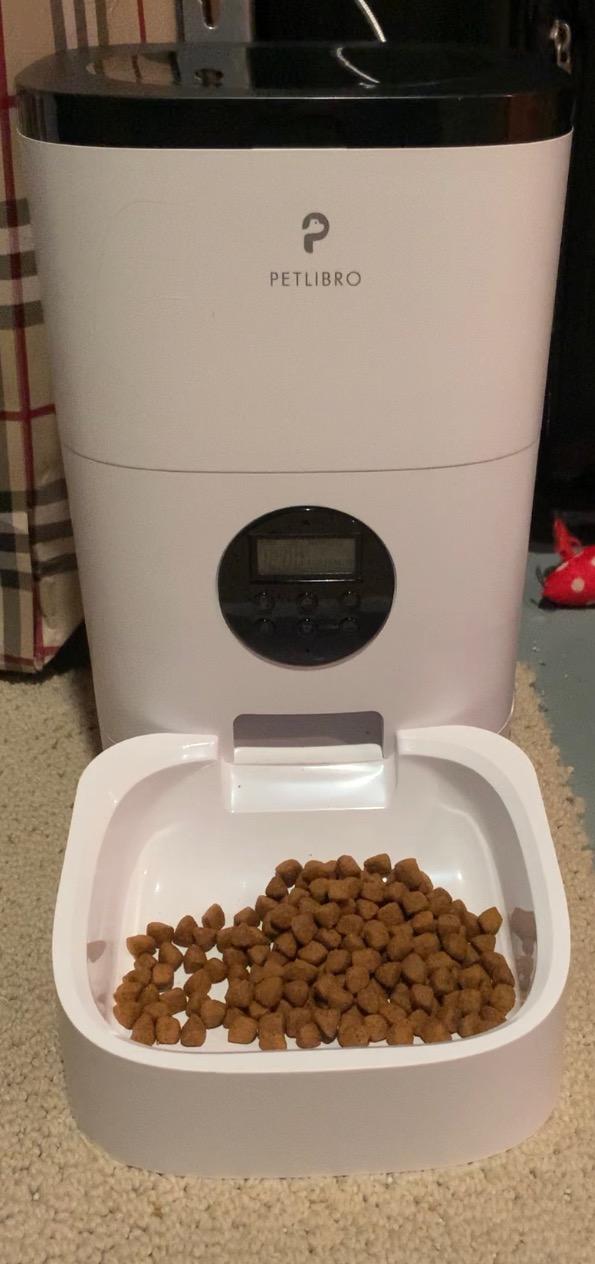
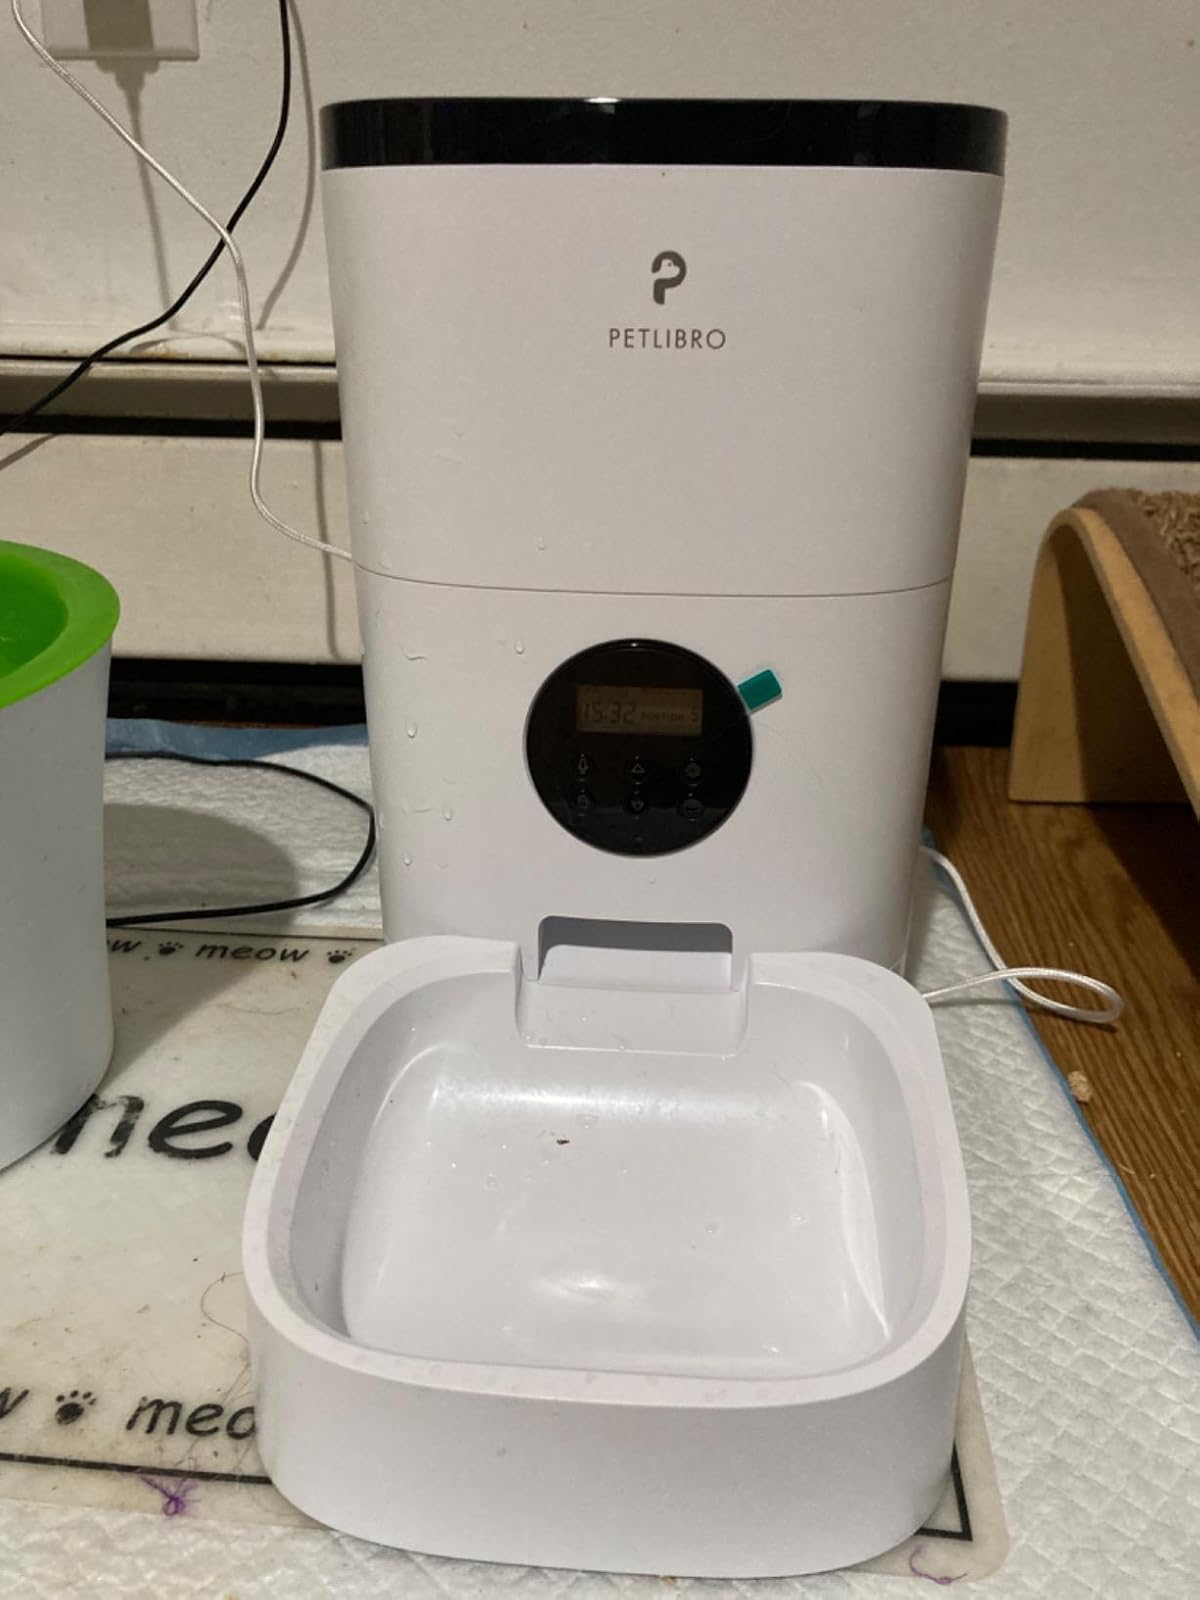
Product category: items_feeder
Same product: yes